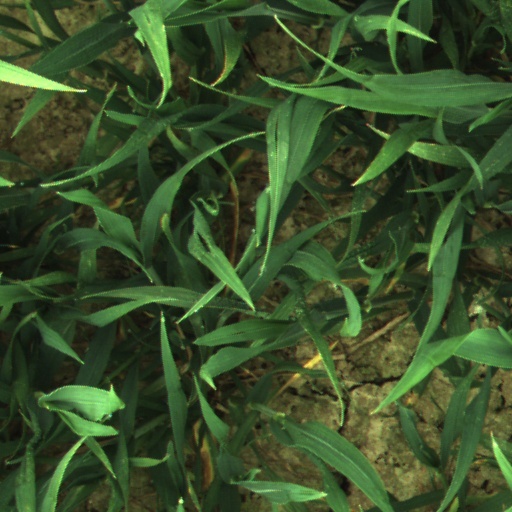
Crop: wheat